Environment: real
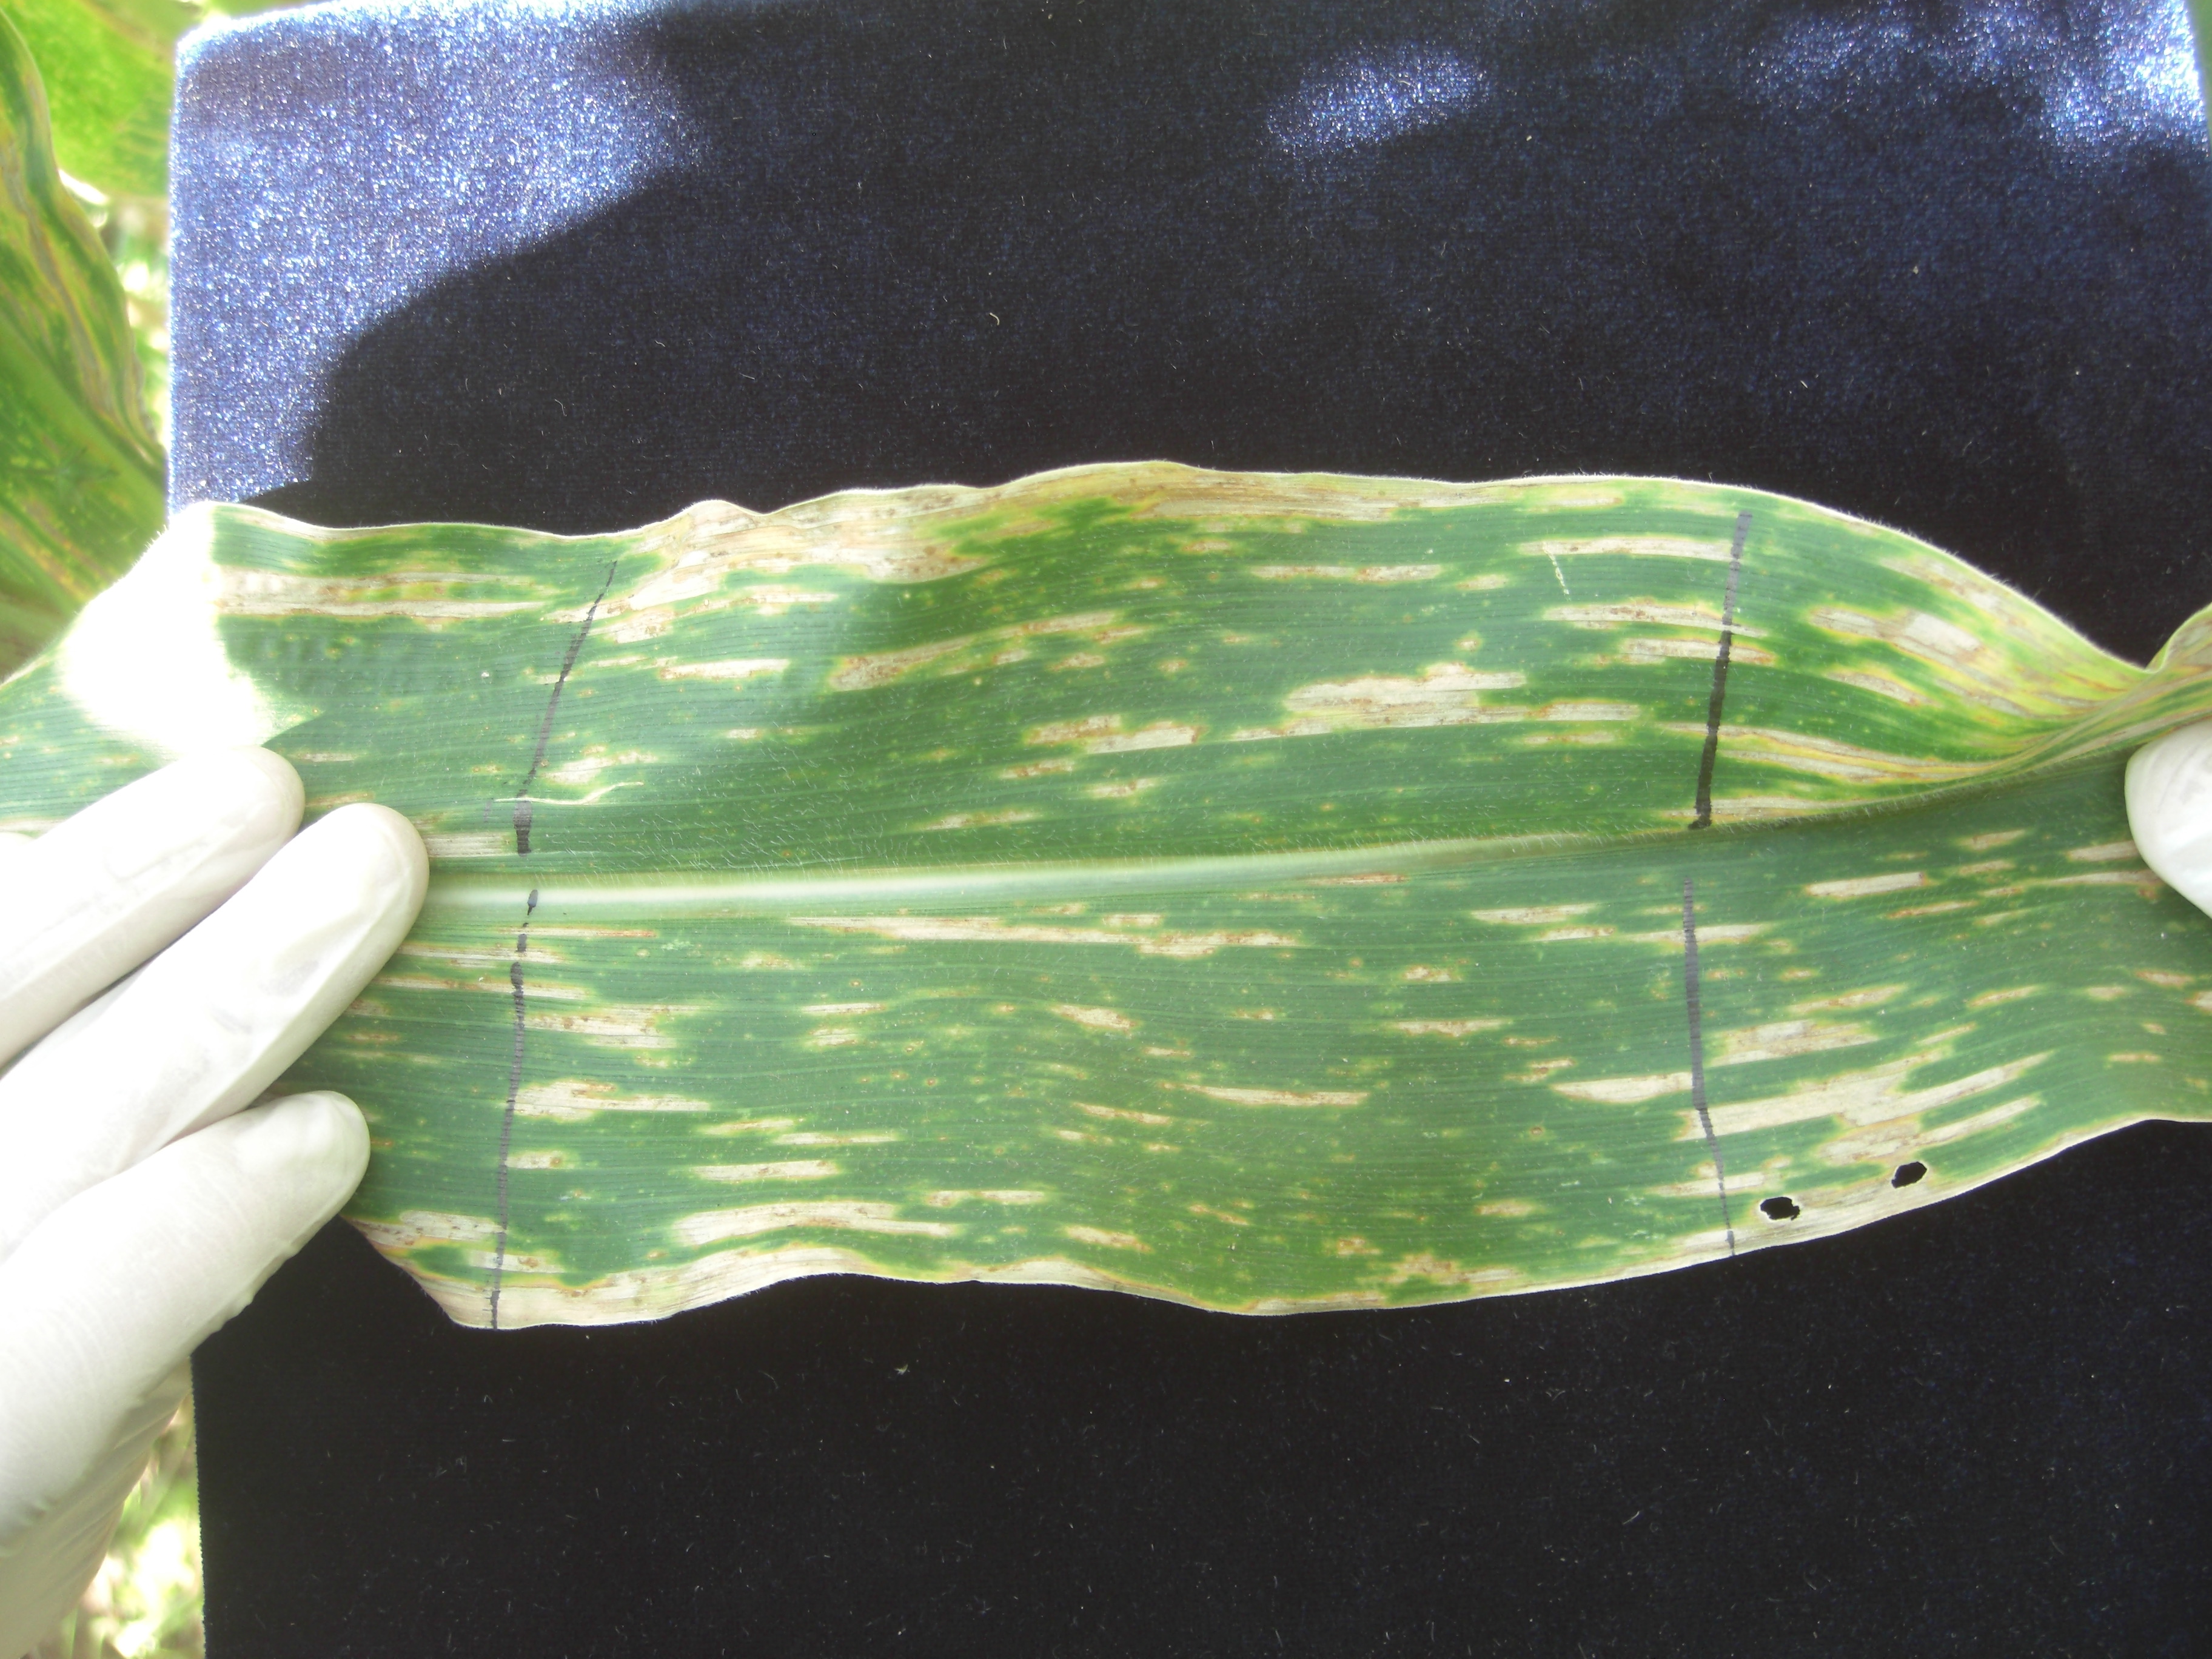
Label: gray_leaf_spot